Question: Please indicate a possible affordance area of the bench that can be used for sitting on
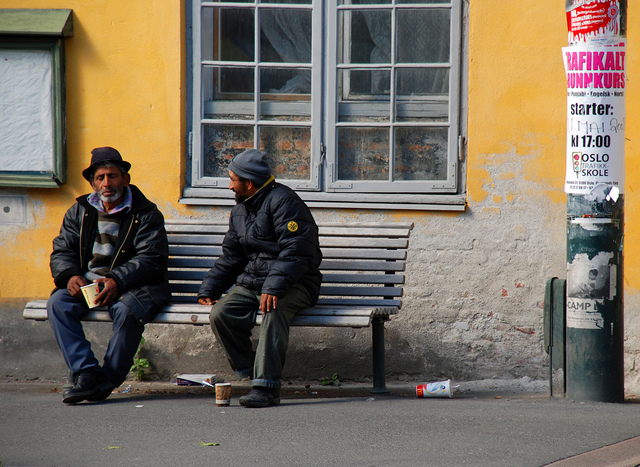
Answer: [21.045, 293.864, 398.318, 325.682]